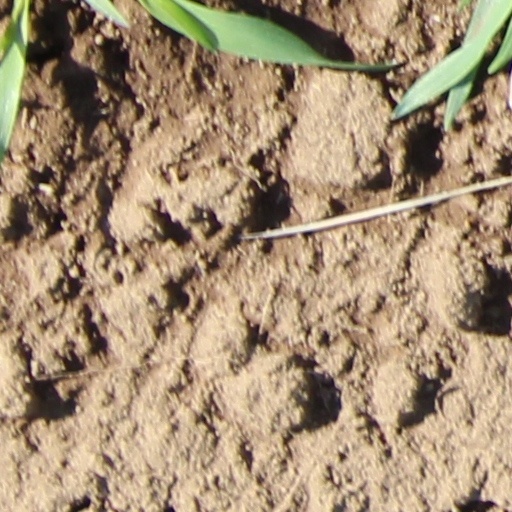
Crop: wheat